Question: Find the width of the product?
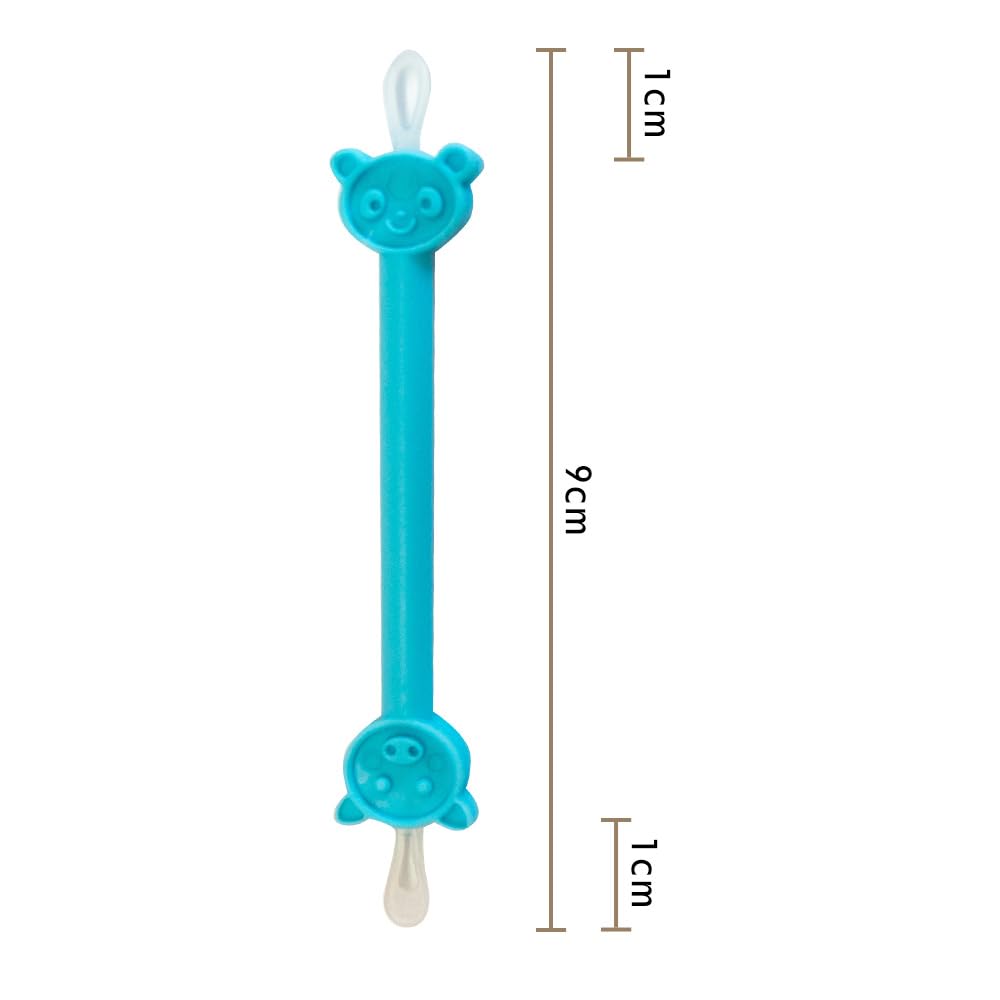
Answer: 1.0 centimetre